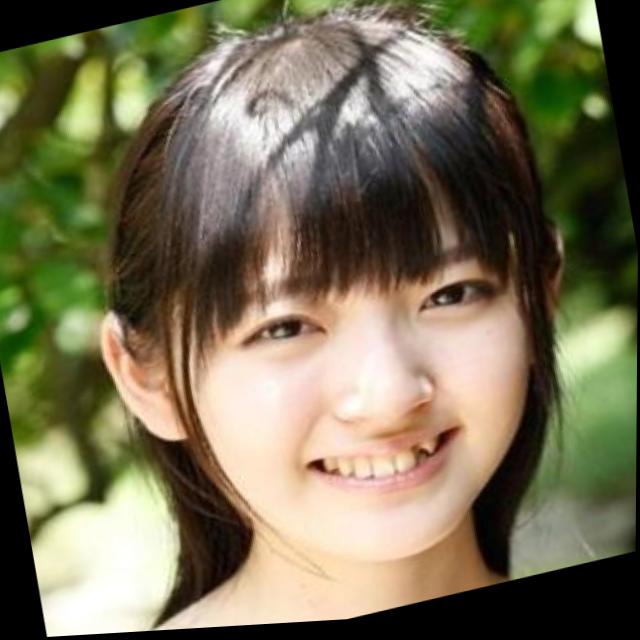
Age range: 13-20